Steam clock

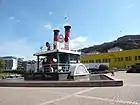
Jersey Steam Clock

The Jersey steam clock is a full-scale replica of the centre section of a paddle steamboat named the "Ariadne". The clock was commissioned by the Jersey Waterfront Board in 1996, and built by Smith of Derby Group. Although once powered by steam, according to a Jersey government document "the steam workings have been replaced with electrical fittings designed to provide the same functionality including the blowing of 'steam' at the appropriate times of the day."